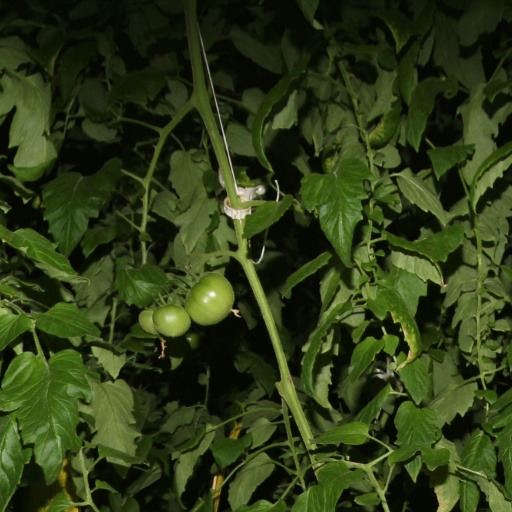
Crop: tomato